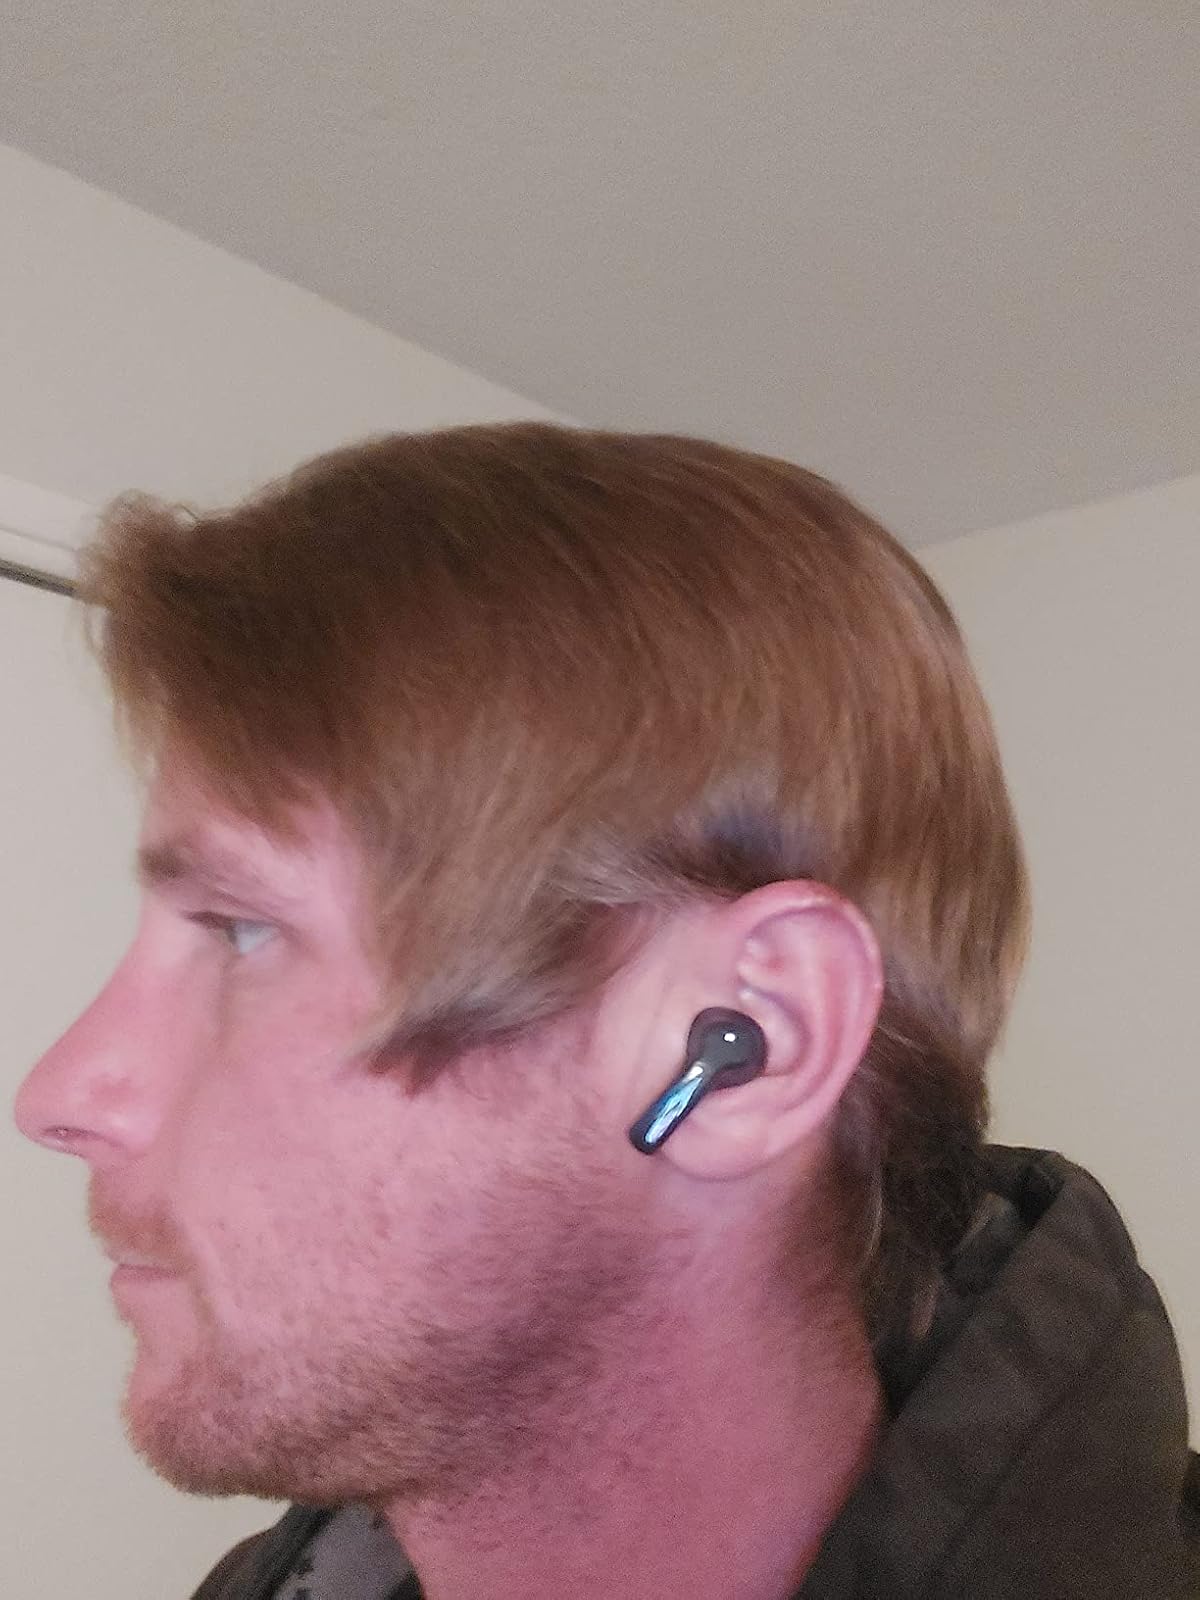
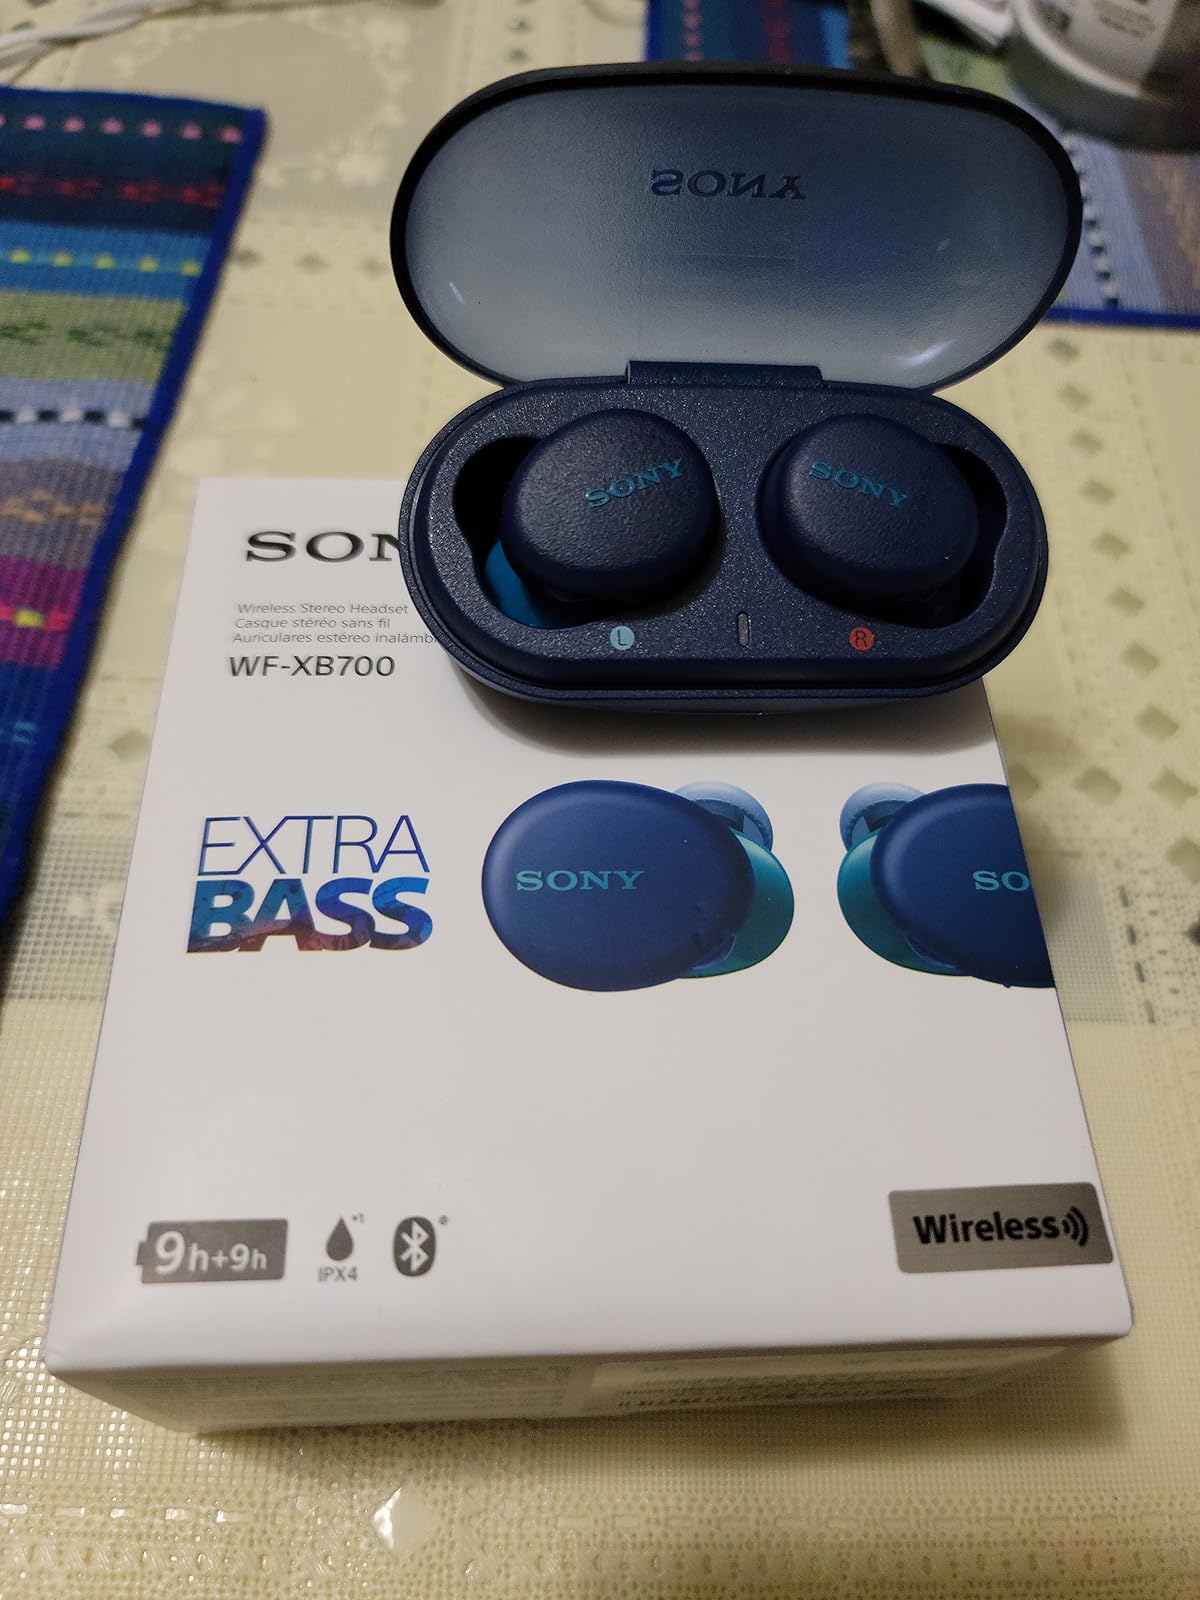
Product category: earbuds
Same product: no